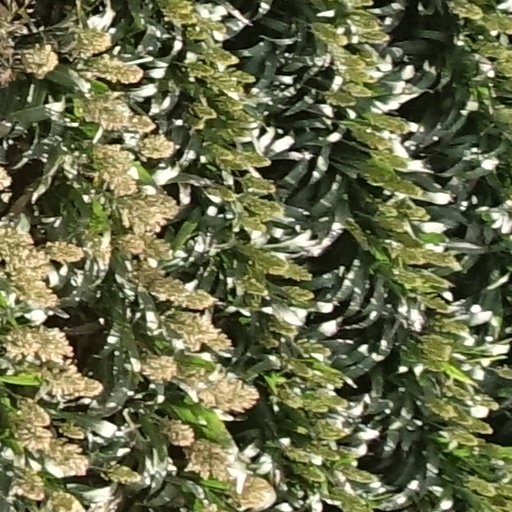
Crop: sorghum